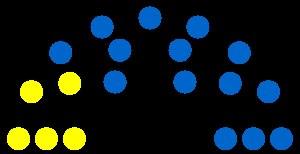
Saint-Pierre-et-Miquelon est un archipel français d'Amérique du Nord situé dans le golfe du Saint-Laurent, au sud de l’île canadienne de Terre-Neuve. Saint-Pierre se trouve à 19 km au sud-ouest de l'extrémité occidentale de la péninsule de Burin, dans la partie méridionale de Terre-Neuve, l'île Miquelon étant à 21 km à l'ouest - sud-ouest de cette même pointe. Ancien département d'outre-mer, puis collectivité territoriale à statut particulier, c'est aujourd'hui une collectivité d'outre-mer.